Horst Hannig

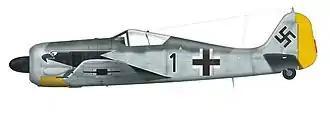
Focke Wulf Fw 190 A-4 of I./JG 2, flown by Leutnant Hannig, early 1943

On 27 January 1943, Hannig was appointed "Staffelkapitän" of 2. "Staffel" of "Jagdgeschwader" 2 "Richthofen" (JG 2—2nd fighter fing) based in France. He replaced "Oberleutnant" Christian Eickhoff who had been killed in action the day before. The "Staffel" was subordinated to I. "Gruppe" of JG 2 headed by "Major" Helmut-Felix Bolz. While serving with 2. "Staffel" of JG 2, he claimed further eight aerial victories, including one four-engine United States Army Air Forces (USAAF) heavy bomber. On 16 February, the USAAF VIII Bomber Command attacked Saint-Nazaire. I. "Gruppe" claimed the destruction of five Boeing B-17 Flying Fortress bombers, including one shot down by Hannig northeast of Lannion. On 28 March, bombers of VIII Bomber Command escorted by Supermarine Spitfire fighters headed for Rouen. I. "Gruppe" claimed six aerial victories, including a Spitfire claimed by Hannig northwest of Fécamp. VIII Bomber Command targeted Antwerp on 4 April. Fighting this attack force, Hannig was credited with the destruction of a Spitfire shot down northeast of Cherbourg. On 13 April, he claimed two further Spitfires shot down southwest of Caen. Two days later he claimed a Hawker Typhoon fighter north-northwest of Goderville and another Spitfire on 16 April north-northwest of Saint-Valery-en-Caux.